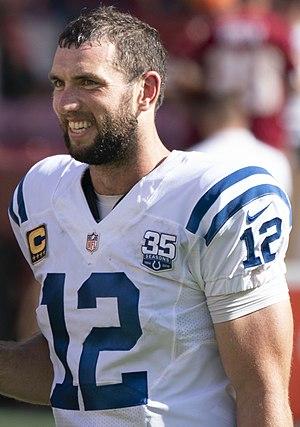
Andrew Austen Luck, né le 12 septembre 1989 à Washington, est un joueur américain de football américain évoluant au poste de quarterback pour les Colts d'Indianapolis.